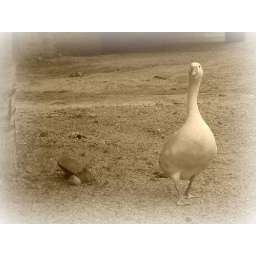
Pic taken of a bird that was following me down a street in Mexico. Edited in picnik. cropped, color change, matted.